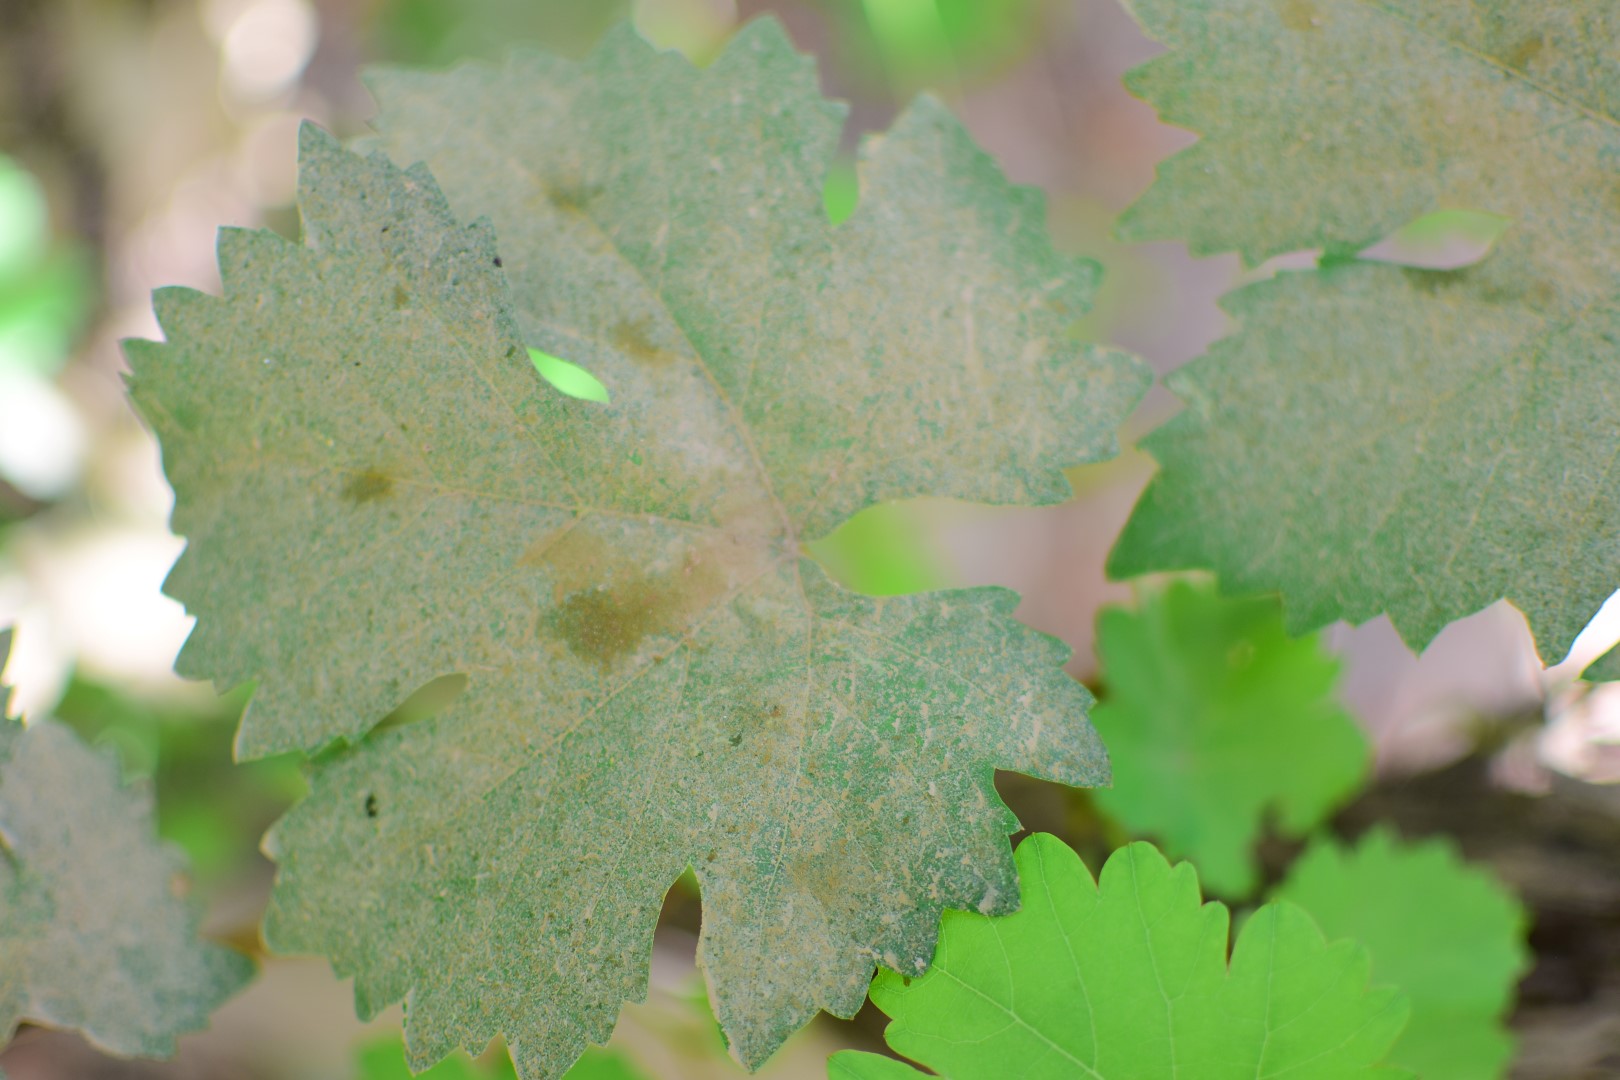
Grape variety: Shdah